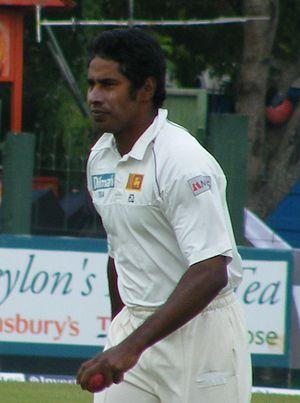
Warnakulasuriya Patabendige Ushantha Joseph Chaminda Vaas, dit Chaminda Vaas, est un joueur de cricket international srilankais né le 27 janvier 1974 à Mattumagala. Ce fast bowler débute en first-class cricket avec le Colts Cricket Club en 1990. Il est sélectionné pour la première fois avec l'équipe du Sri Lanka en 1994 en One-day International puis en Test cricket.